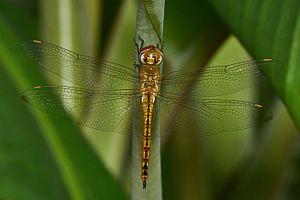
Des milliards d'insectes migrent chaque année. Certains le font sur de courtes distances et d'autres à échelles intercontinentales.
Pantala flavescens, la libellule globe-trotter, le pantale globe-trotteur ou pantale flavescente, est une espèce d'odonate largement répandue dans toute la ceinture intertropicale, et qui essaime vers le nord et le sud lors de phénomènes migratoires obligés. Dès le début de leur phase imaginale, les individus se dispersent vers de nouveaux sites de reproduction. On trouve ainsi l'espèce à de hautes latitudes comme au Québec, à Sakhaline ou au Kamtchatka dans l'hémisphère nord, et en Patagonie ou sur l'île Amsterdam dans l’hémisphère sud.